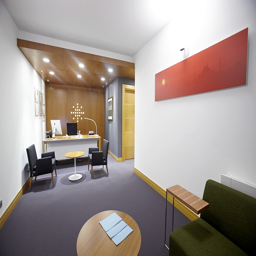
surgeon 's office inside the clinic with a splash of charm !